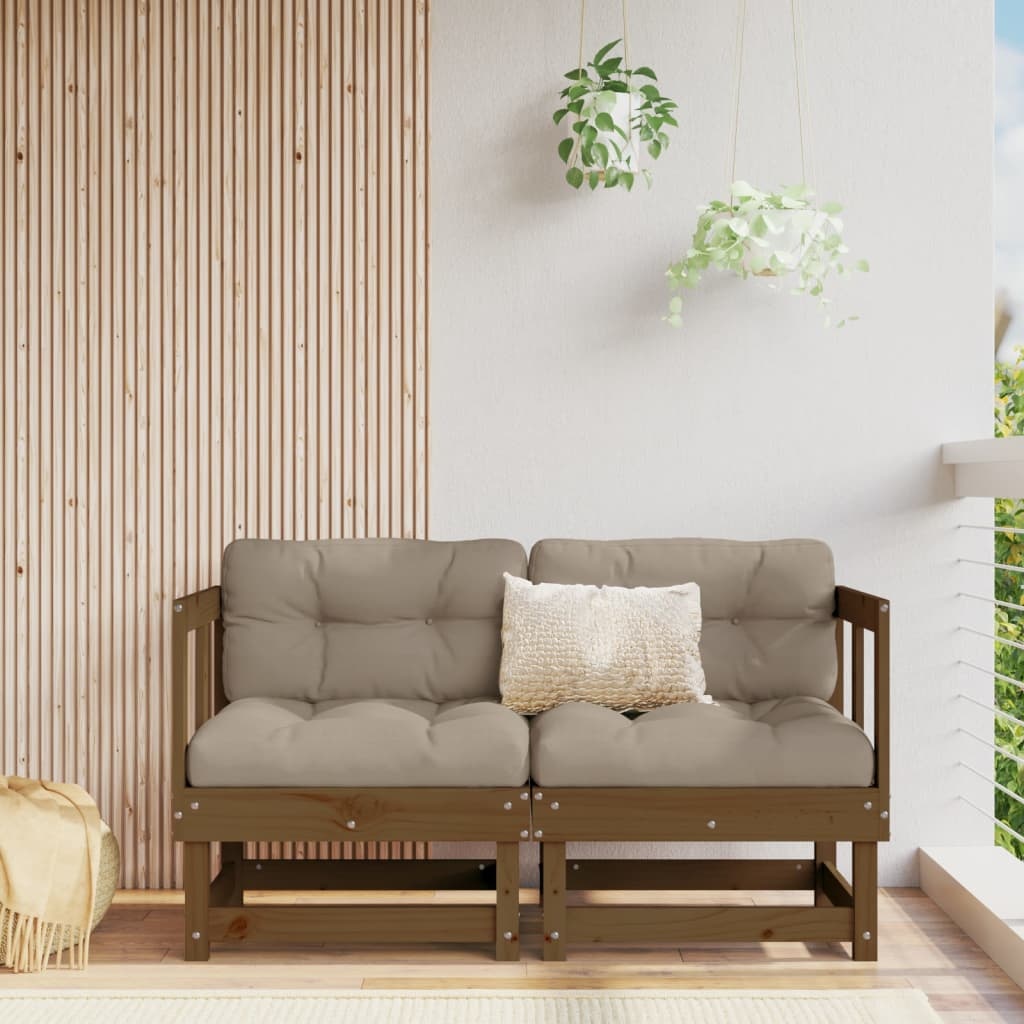
Hoekbanken 2 st met kussens massief grenenhout honingbruin
Brand: vidaXL
Deze houten hoekbanken hebben een gelat ontwerp en zachte kussens. Hierdoor zijn de banken een geweldige toevoeging aan je tuin, terras of patio voor een gezellig samenzijn met je familie of vrienden. Massief grenenhout: massief grenenhout is een prachtig, natuurlijk materiaal. Grenenhout heeft rechte nerven en de noesten geven het een kenmerkende, rustieke uitstraling. Stevig en stabiel frame: de houten frames zorgen ervoor dat de tuinbank stevig en stabiel is voor dagelijks gebruik buitenshuis. Comfortabele zitervaring: de rugleuning geeft de tuinbank extra zitcomfort. Daarnaast zorgt het dik gevoerde kussen ervoor dat je comfortabel zit. Modulair ontwerp: het banksegment is flexibel en gemakkelijk te verplaatsen, zodat je hem met andere modulaire segmenten uit onze webshop kunt combineren om je eigen persoonlijke configuraties te creëren! Goed om te weten: Om de levensduur van je tuinmeubelen te verlengen, raden wij je aan om de meubelen met een waterbestendige hoes af te dekken. Hoekbank: Kleur: honingbruin Materiaal: massief grenenhout Materiaal lattenbodem: multiplex Afmetingen (elk): 61 x 61 x 62 cm (L x B x H) Draagvermogen (per zitplek): 110 kg Kussen: Kleur: taupe Materiaal hoes: oxford stof Materiaal vulling: PP-katoen Afmetingen zitkussen: 60 x 60 x 12 cm (L x B x D) Afmetingen rugkussen: 60 x 32 x 12 cm (L x B x D) Montage vereist: ja Levering bevat: 2 x hoekbank 2 x zitkussen 4 x rugkussen
Category: Furniture > Benches > Kitchen & Dining Benches > L-Shaped Benches